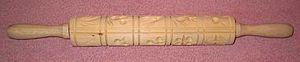
Le Springerle est un biscuit du Bade-Wurtemberg en Allemagne, de Suisse et de l'Alsace voisine, avec un dessin en relief. Les Springerle sont traditionnellement blancs et parfumés à l’anis.